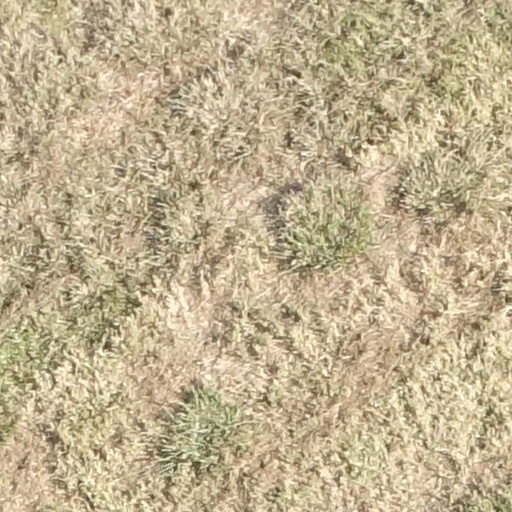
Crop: sorghum